Dead or Alive (band)

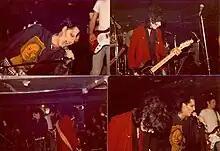
Nightmares in Wax (March 1980)

In 1977, Burns formed a punk band with contemporaries Julian Cope, Pete Wylie, and Phil Hurst, calling themselves "the Mystery Girls". They only had one performance (opening for Sham 69 at Eric's Club in Liverpool in November 1977) before disintegrating. Cope stated that Burns's performing style drew from the transgender punk performer Wayne County and Wylie recalled that "his head looked like someone had melted a load of black vinyl down into a kind of space quiff."